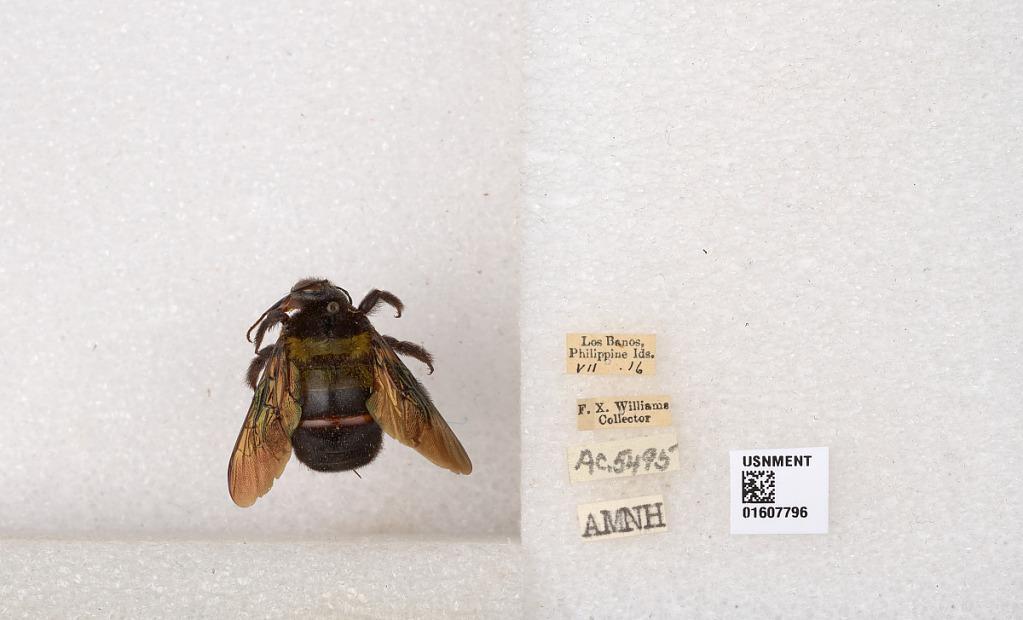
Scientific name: Xylocopa (Koptortosoma) chlorina (Cockerell)
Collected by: F. Williams
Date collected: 1916-7-1
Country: Philippines
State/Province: Calabarzon
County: Laguna
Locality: Los Banos
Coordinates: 14.1702, 121.242